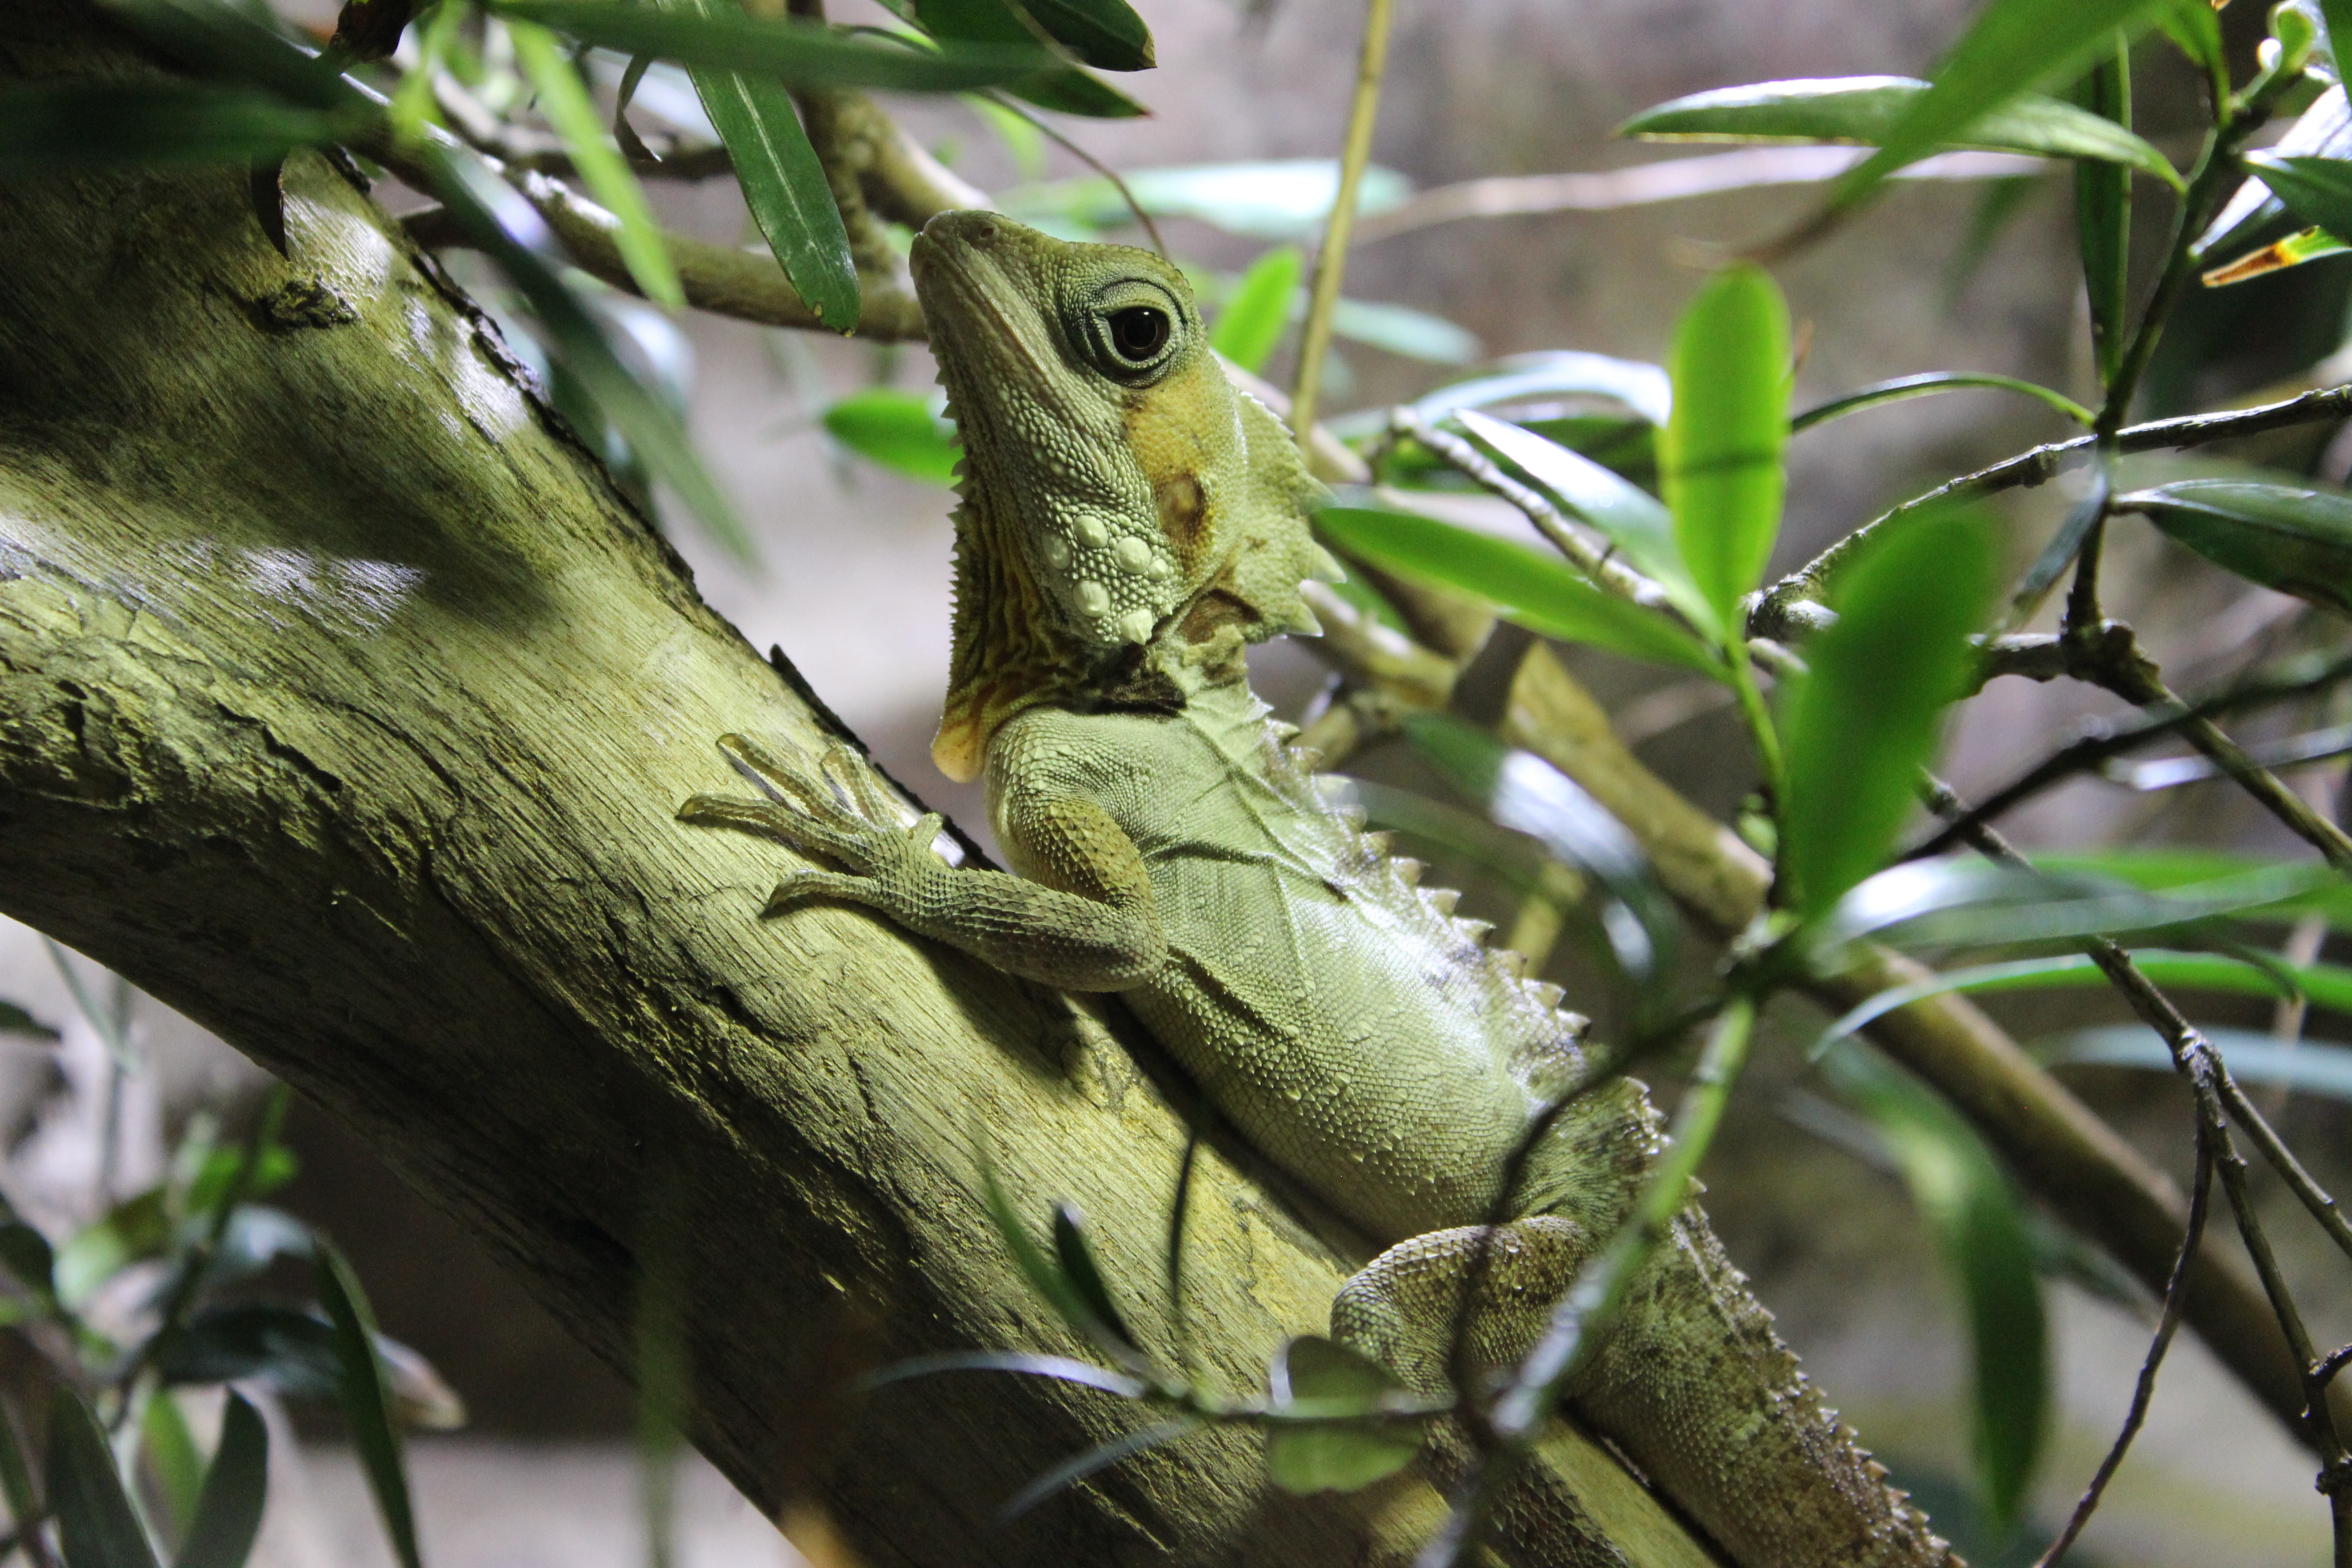
branch, flower, looking, wildlife, green, jungle, small, botany, reptile, iguana, fauna, lizard, vertebrate, staring, iguania, centered, scaled reptile